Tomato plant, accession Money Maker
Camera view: horizontal (90 deg, fisheye); turntable rotation: 30 degrees
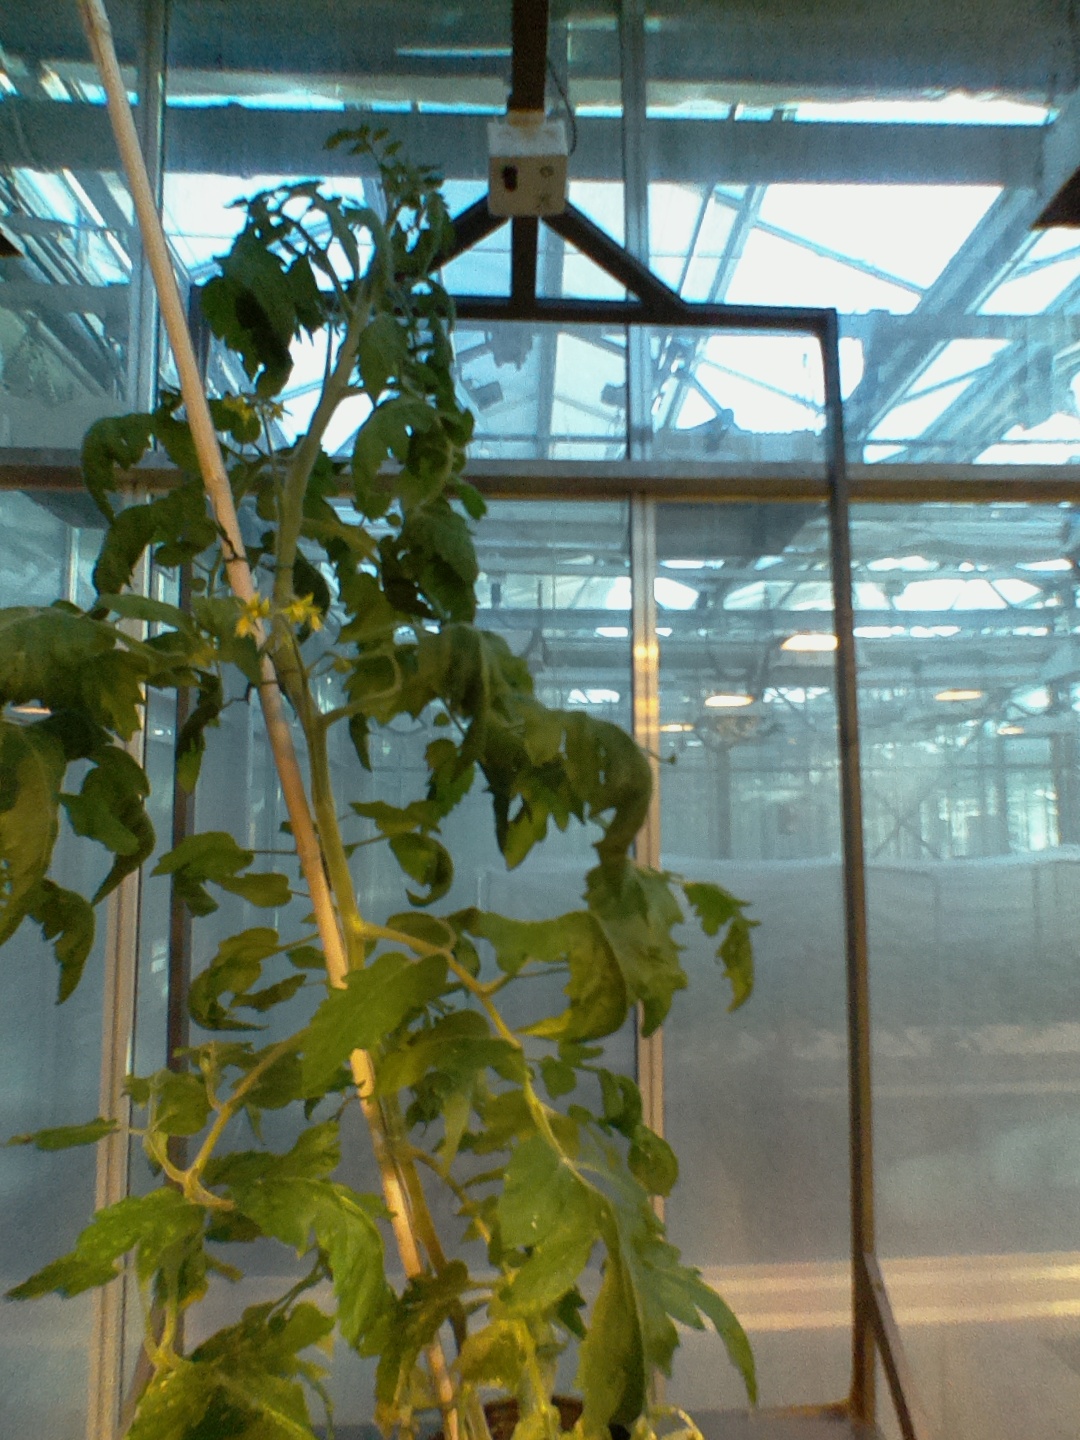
BBCH growth stage 70: Fruits at the main stem or branches visibles